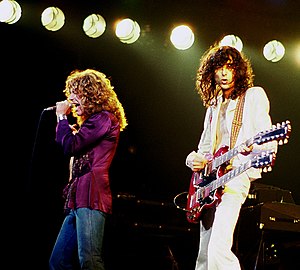
Tolvstrenget guitar
Robert Plant (venstre) og Jimmy Page (højre med guitar) fra Led Zeppelin
En 12-strenget guitar er en guitar med 6 sæt dobbeltstrenge som en mandolin, så den derfor har tolv strenge i stedet for seks. På de fire dybe strengepar er de to strenge stemt med en oktavs mellemrum, på de to høje stemmer de ens som på mandolinen. Det giver en ekstra kraftig og fyldig lyd.